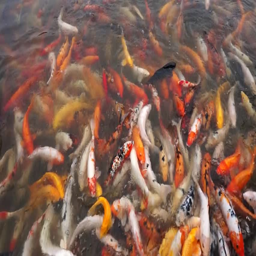
a group is ornamental domesticated variety of animal , developed